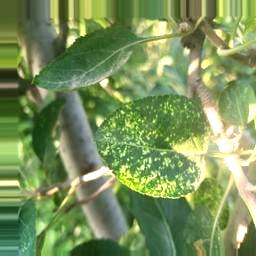
Label: Apple_Mosaic